QLine

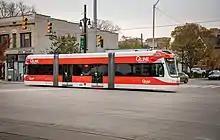
QLine at Woodward and Peterboro in 2021

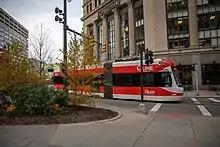
QLine near Campus Martius downtown Detroit 2021

"Crain's Detroit Business" reported that the line would cost $137 million, including the purchase of six streetcar vehicles. Bids were expected to include low-floor, air-conditioned vehicles, capable of transporting passengers in wheelchairs. The vehicles have operator's controls at both ends—eliminating the need for the vehicles to turn around for their return trips.